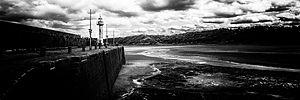
Vue panoramique du phare de Binic. Le Feu du port de Binic est construit au centre du musoir de la jetée de Penthièvre qui ferme les bassins du port. Môle de Penthièvre.